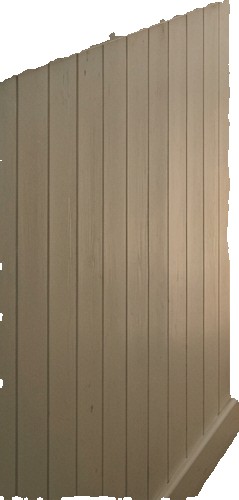
Surface category: wall